Against the Law (1997 film)

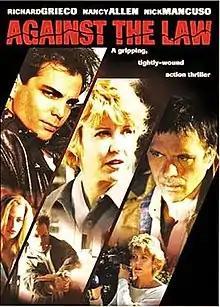
Promotional film poster

Against the Law is a 1997 American action crime directed by Jim Wynorski and starring Nick Mancuso, Nancy Allen and Richard Grieco.